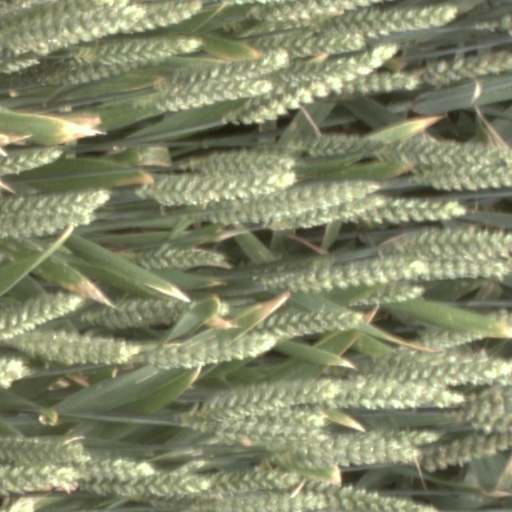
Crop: wheat